Mt. Airy (Cordova, Tennessee)

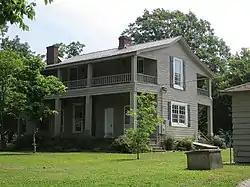

Mt. Airy is a historic house in Cordova, Tennessee. It was built in 1835 for Asbury Crenshaw, his son Timothy, and their relatives. The Crenshaws were settlers who owned slaves. By 1850, it was acquired by Roscoe Feild, a Crenshaw relative who graduated from Princeton University and took part in the California Gold Rush. During the American Civil War, Feild served in the Confederate States Army. The house was subsequently inherited by his descendants, the Lattings.